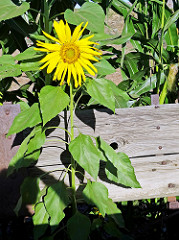
Flower: sunflower